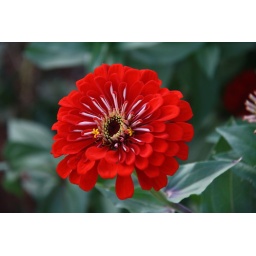
A pretty red flower with little white parts in the garden at the Dillard House.